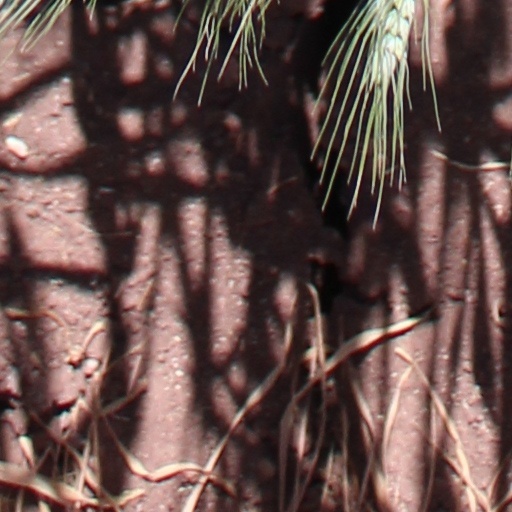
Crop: wheat